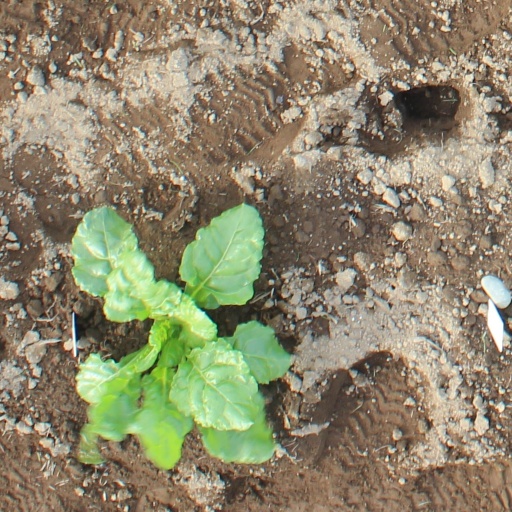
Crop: sugar beet